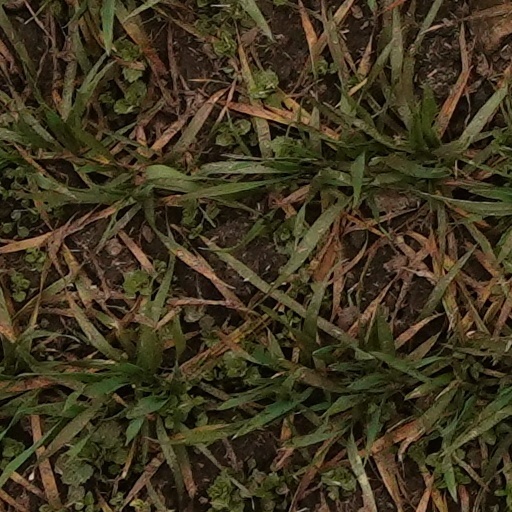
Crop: wheat